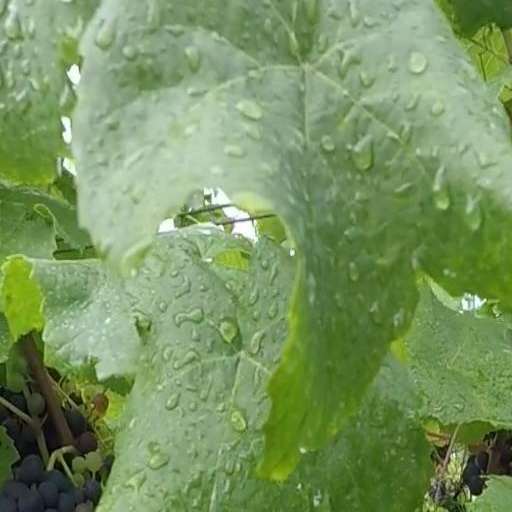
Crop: grape